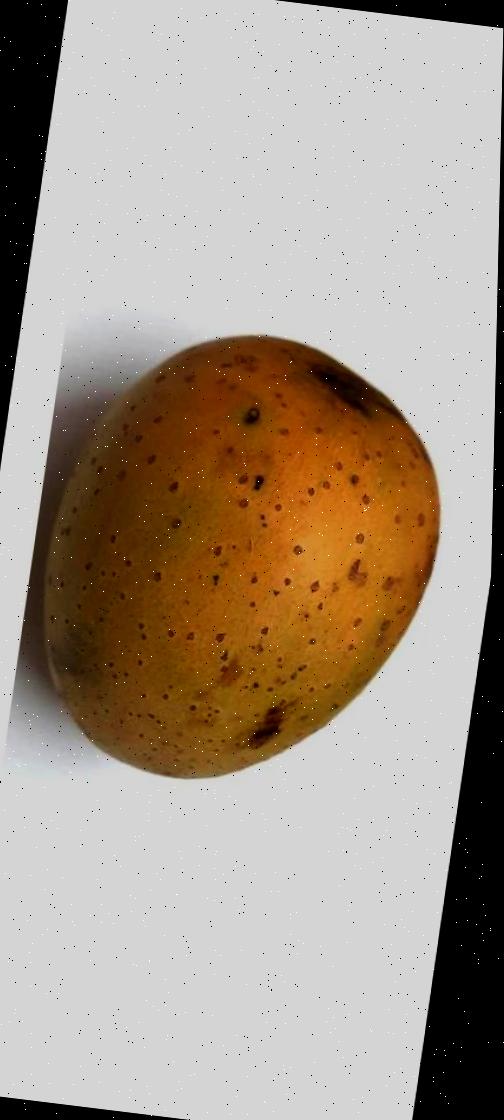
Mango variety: Gourmoti